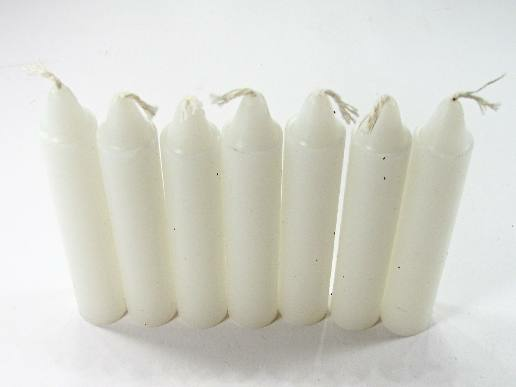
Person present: No